Socialist Party of America

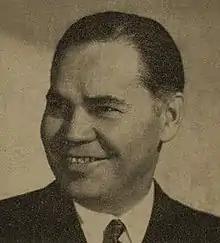
Louis Waldman, a top leader of the Old Guard

Sweet attacked the five, declaring they had been "elected on a platform that is absolutely inimical to the best interests of the state of New York and the United States". The Socialist Party, Sweet said, was "not truly a political party", but rather "a membership organization admitting within its ranks aliens, enemy aliens, and minors". The party had denounced America's participation in the European war and had lent aid and comfort to Ludwig Martens, the "self-styled Soviet Ambassador and alien, who entered this country as a German in 1916". It had supported the revolutionaries in Germany, Austria and Hungary, Sweet continued; and consorted with international Socialist parties close to the Communist International. Sweet concluded: